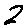
Label: 2